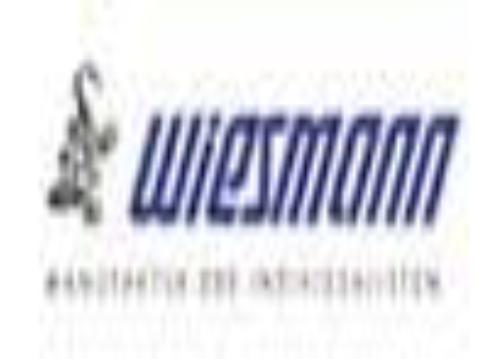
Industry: Food